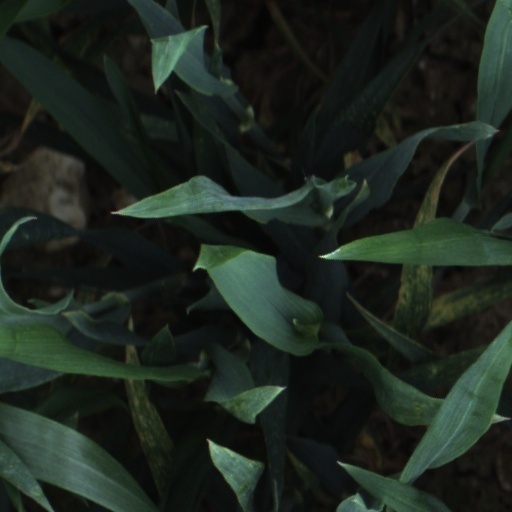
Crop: wheat